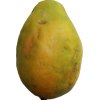
Label: papaya